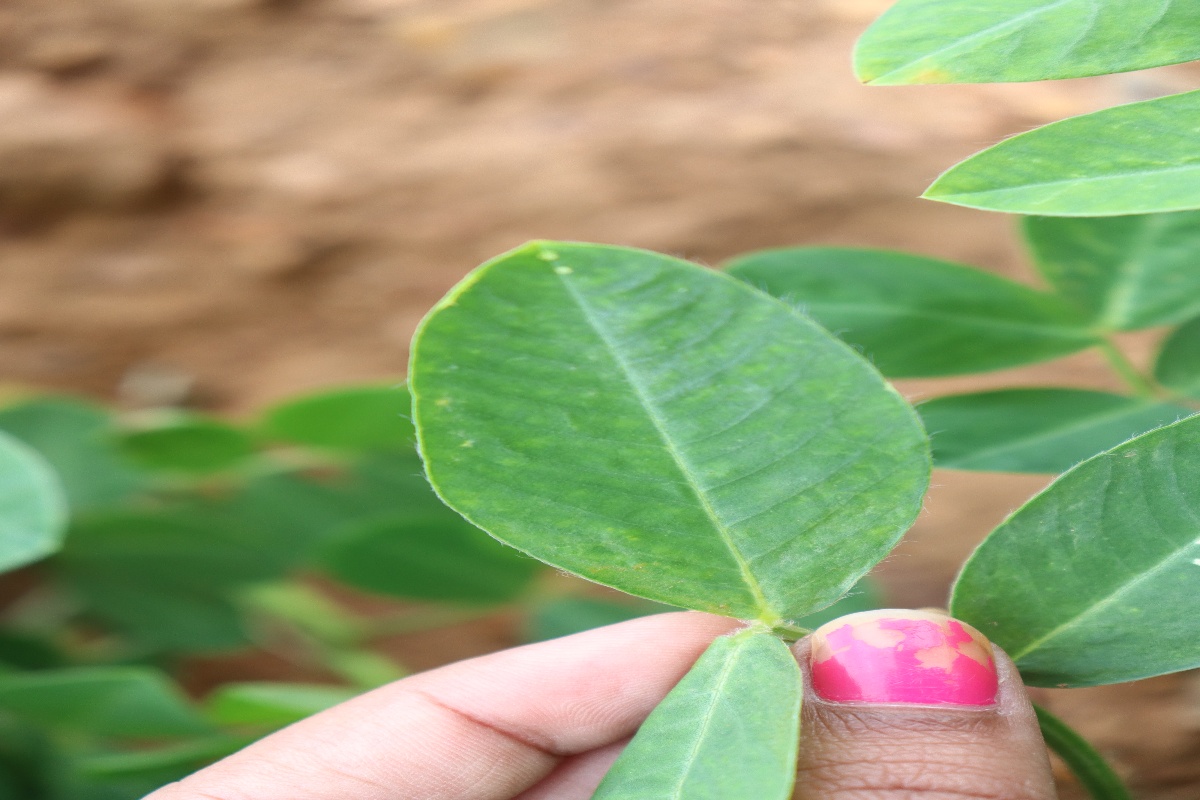
Label: healthy leaf